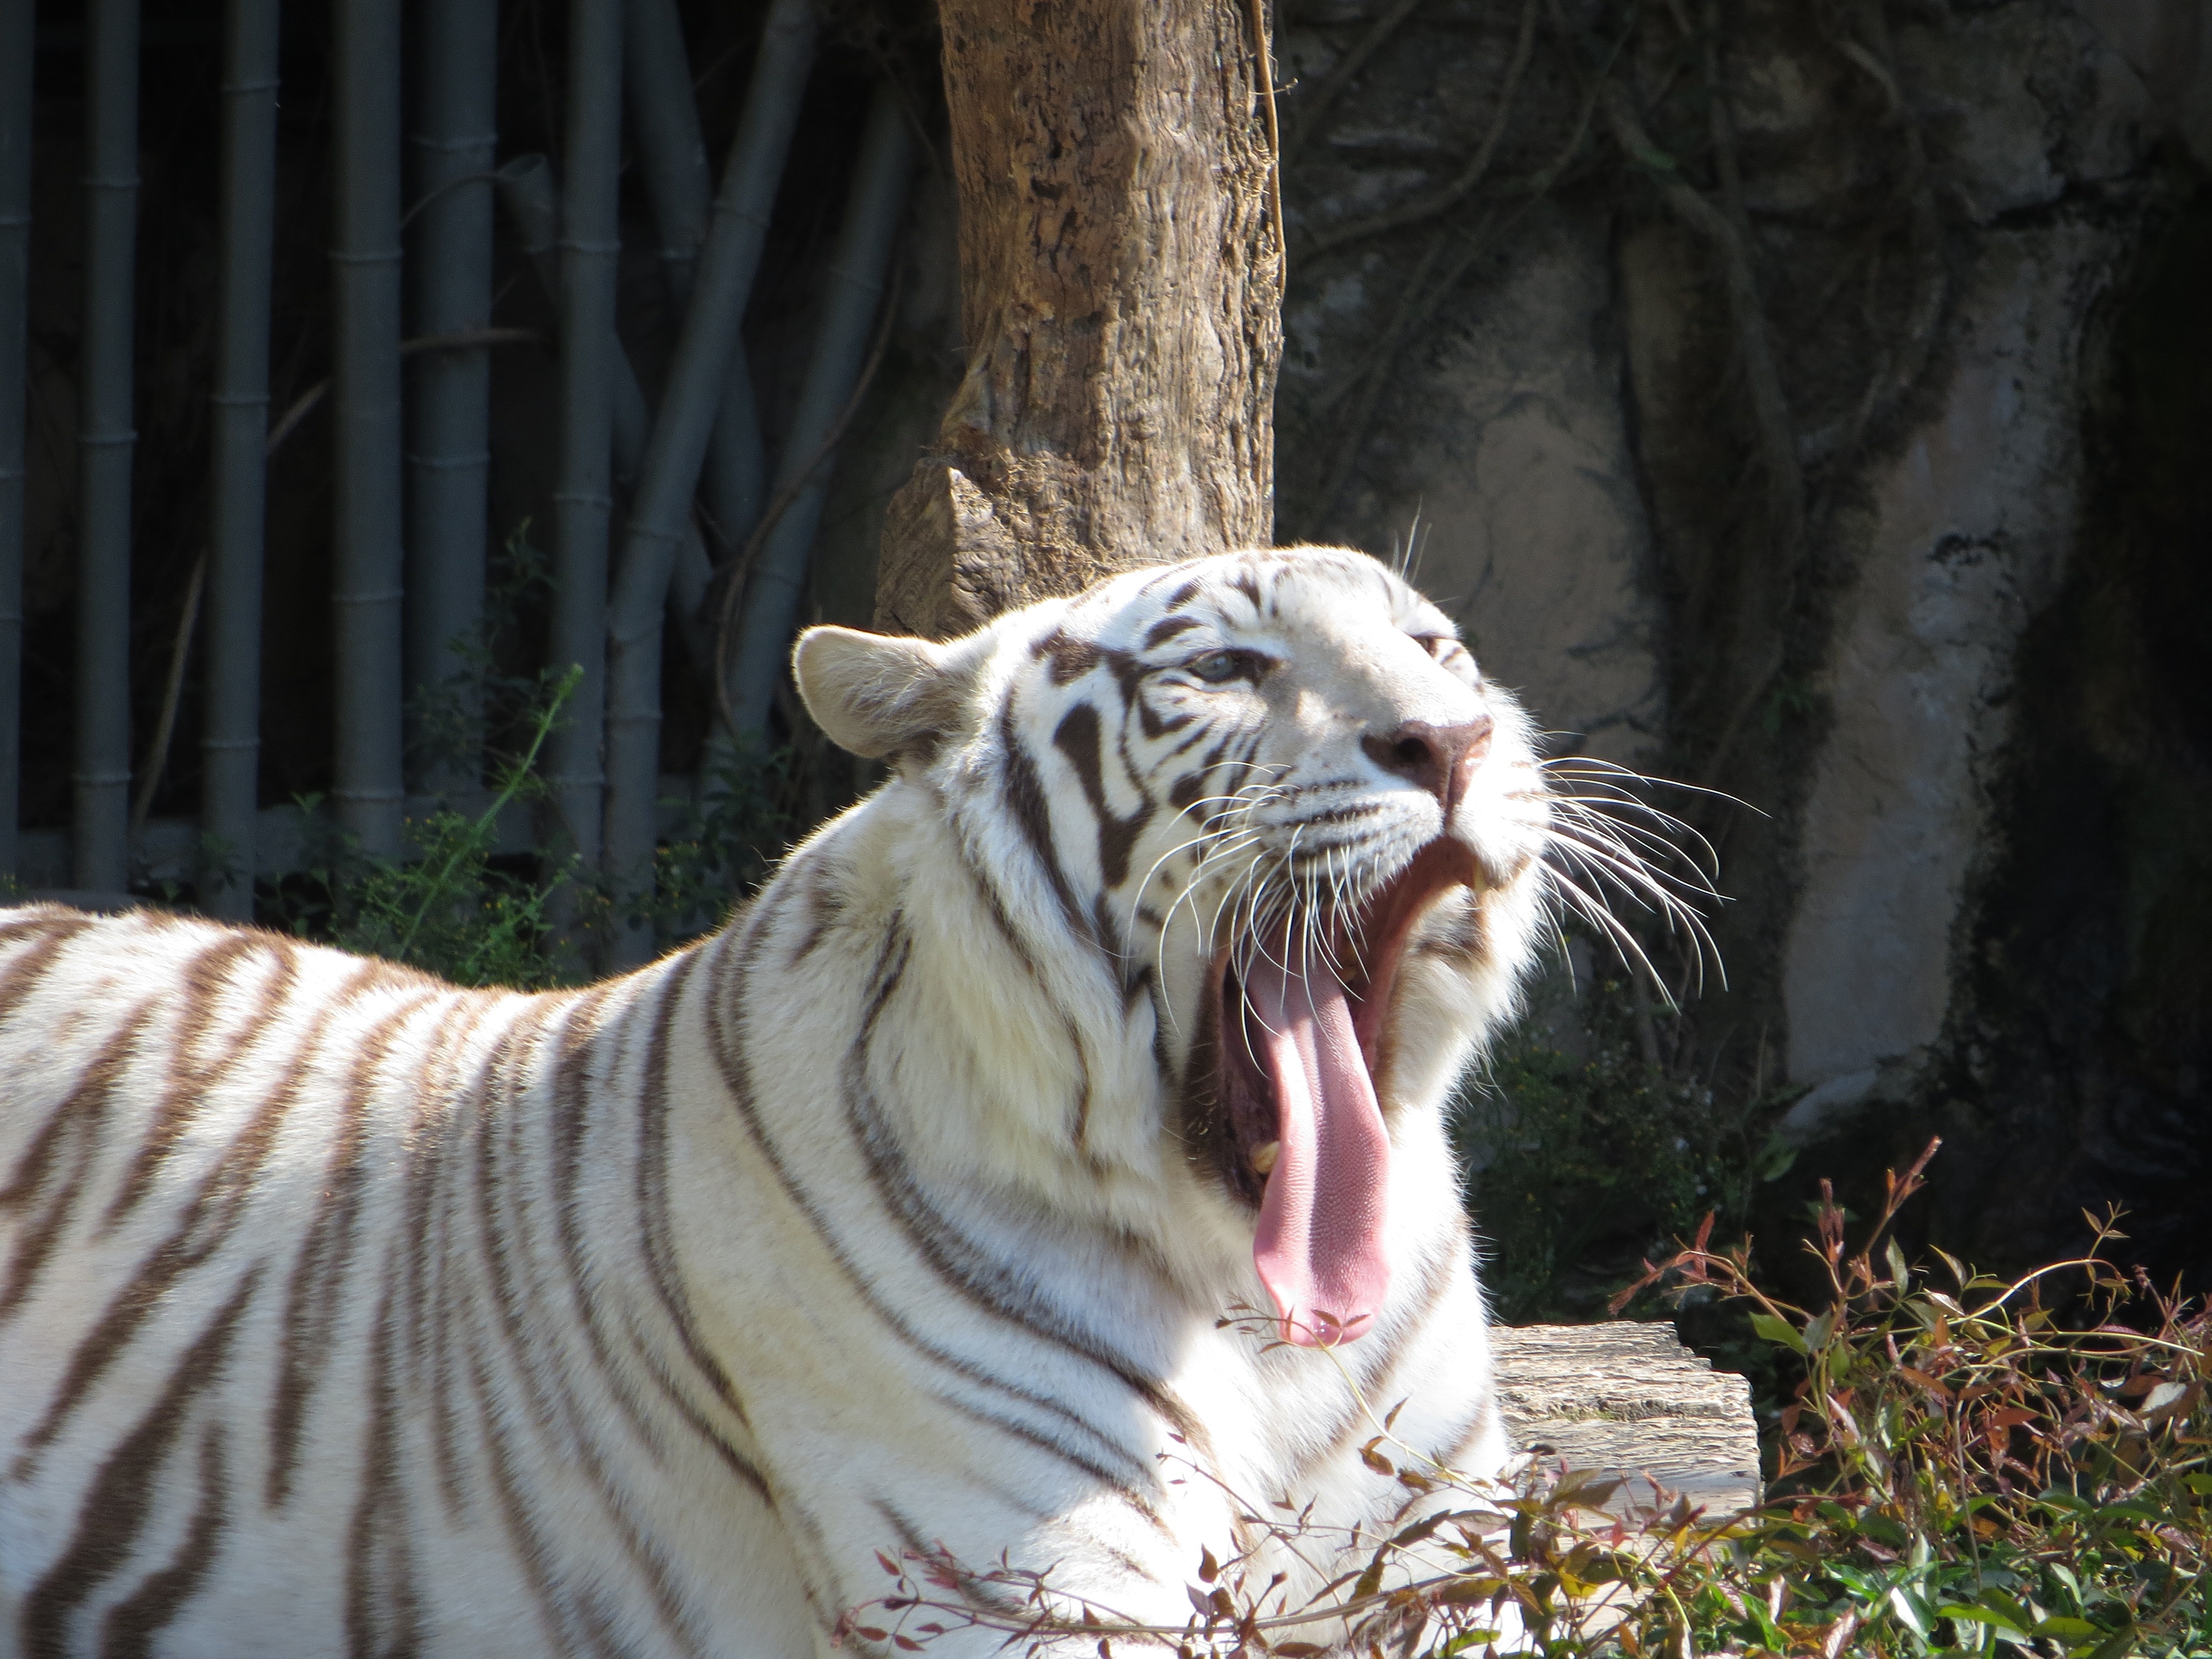
nature, white, animal, wildlife, zoo, mammal, predator, fauna, striped, whiskers, tiger, yawning, big cats, cat like mammal